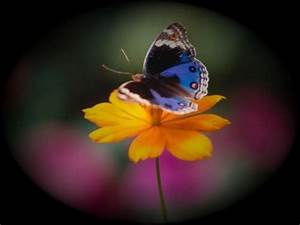
Label: farfalla